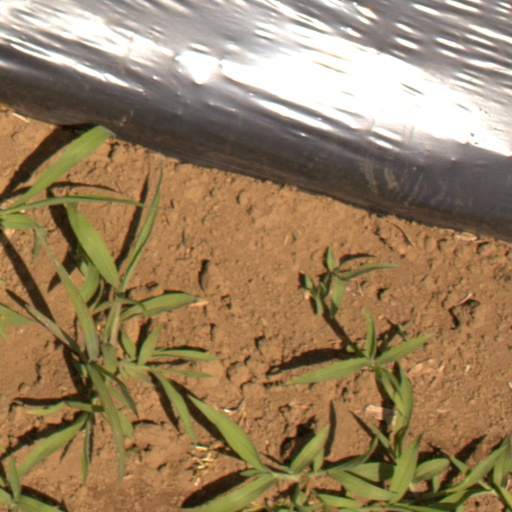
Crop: Jerusalem artichoke